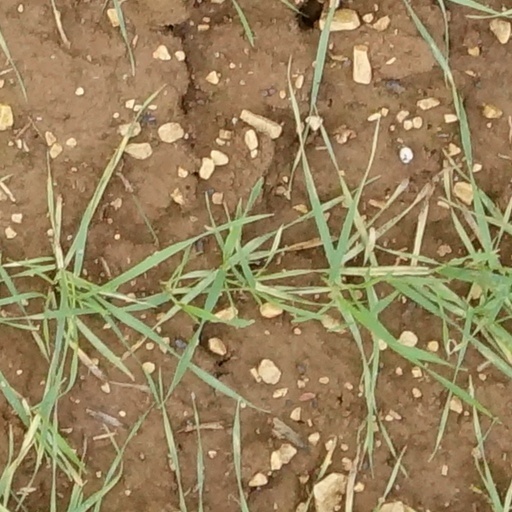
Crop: wheat